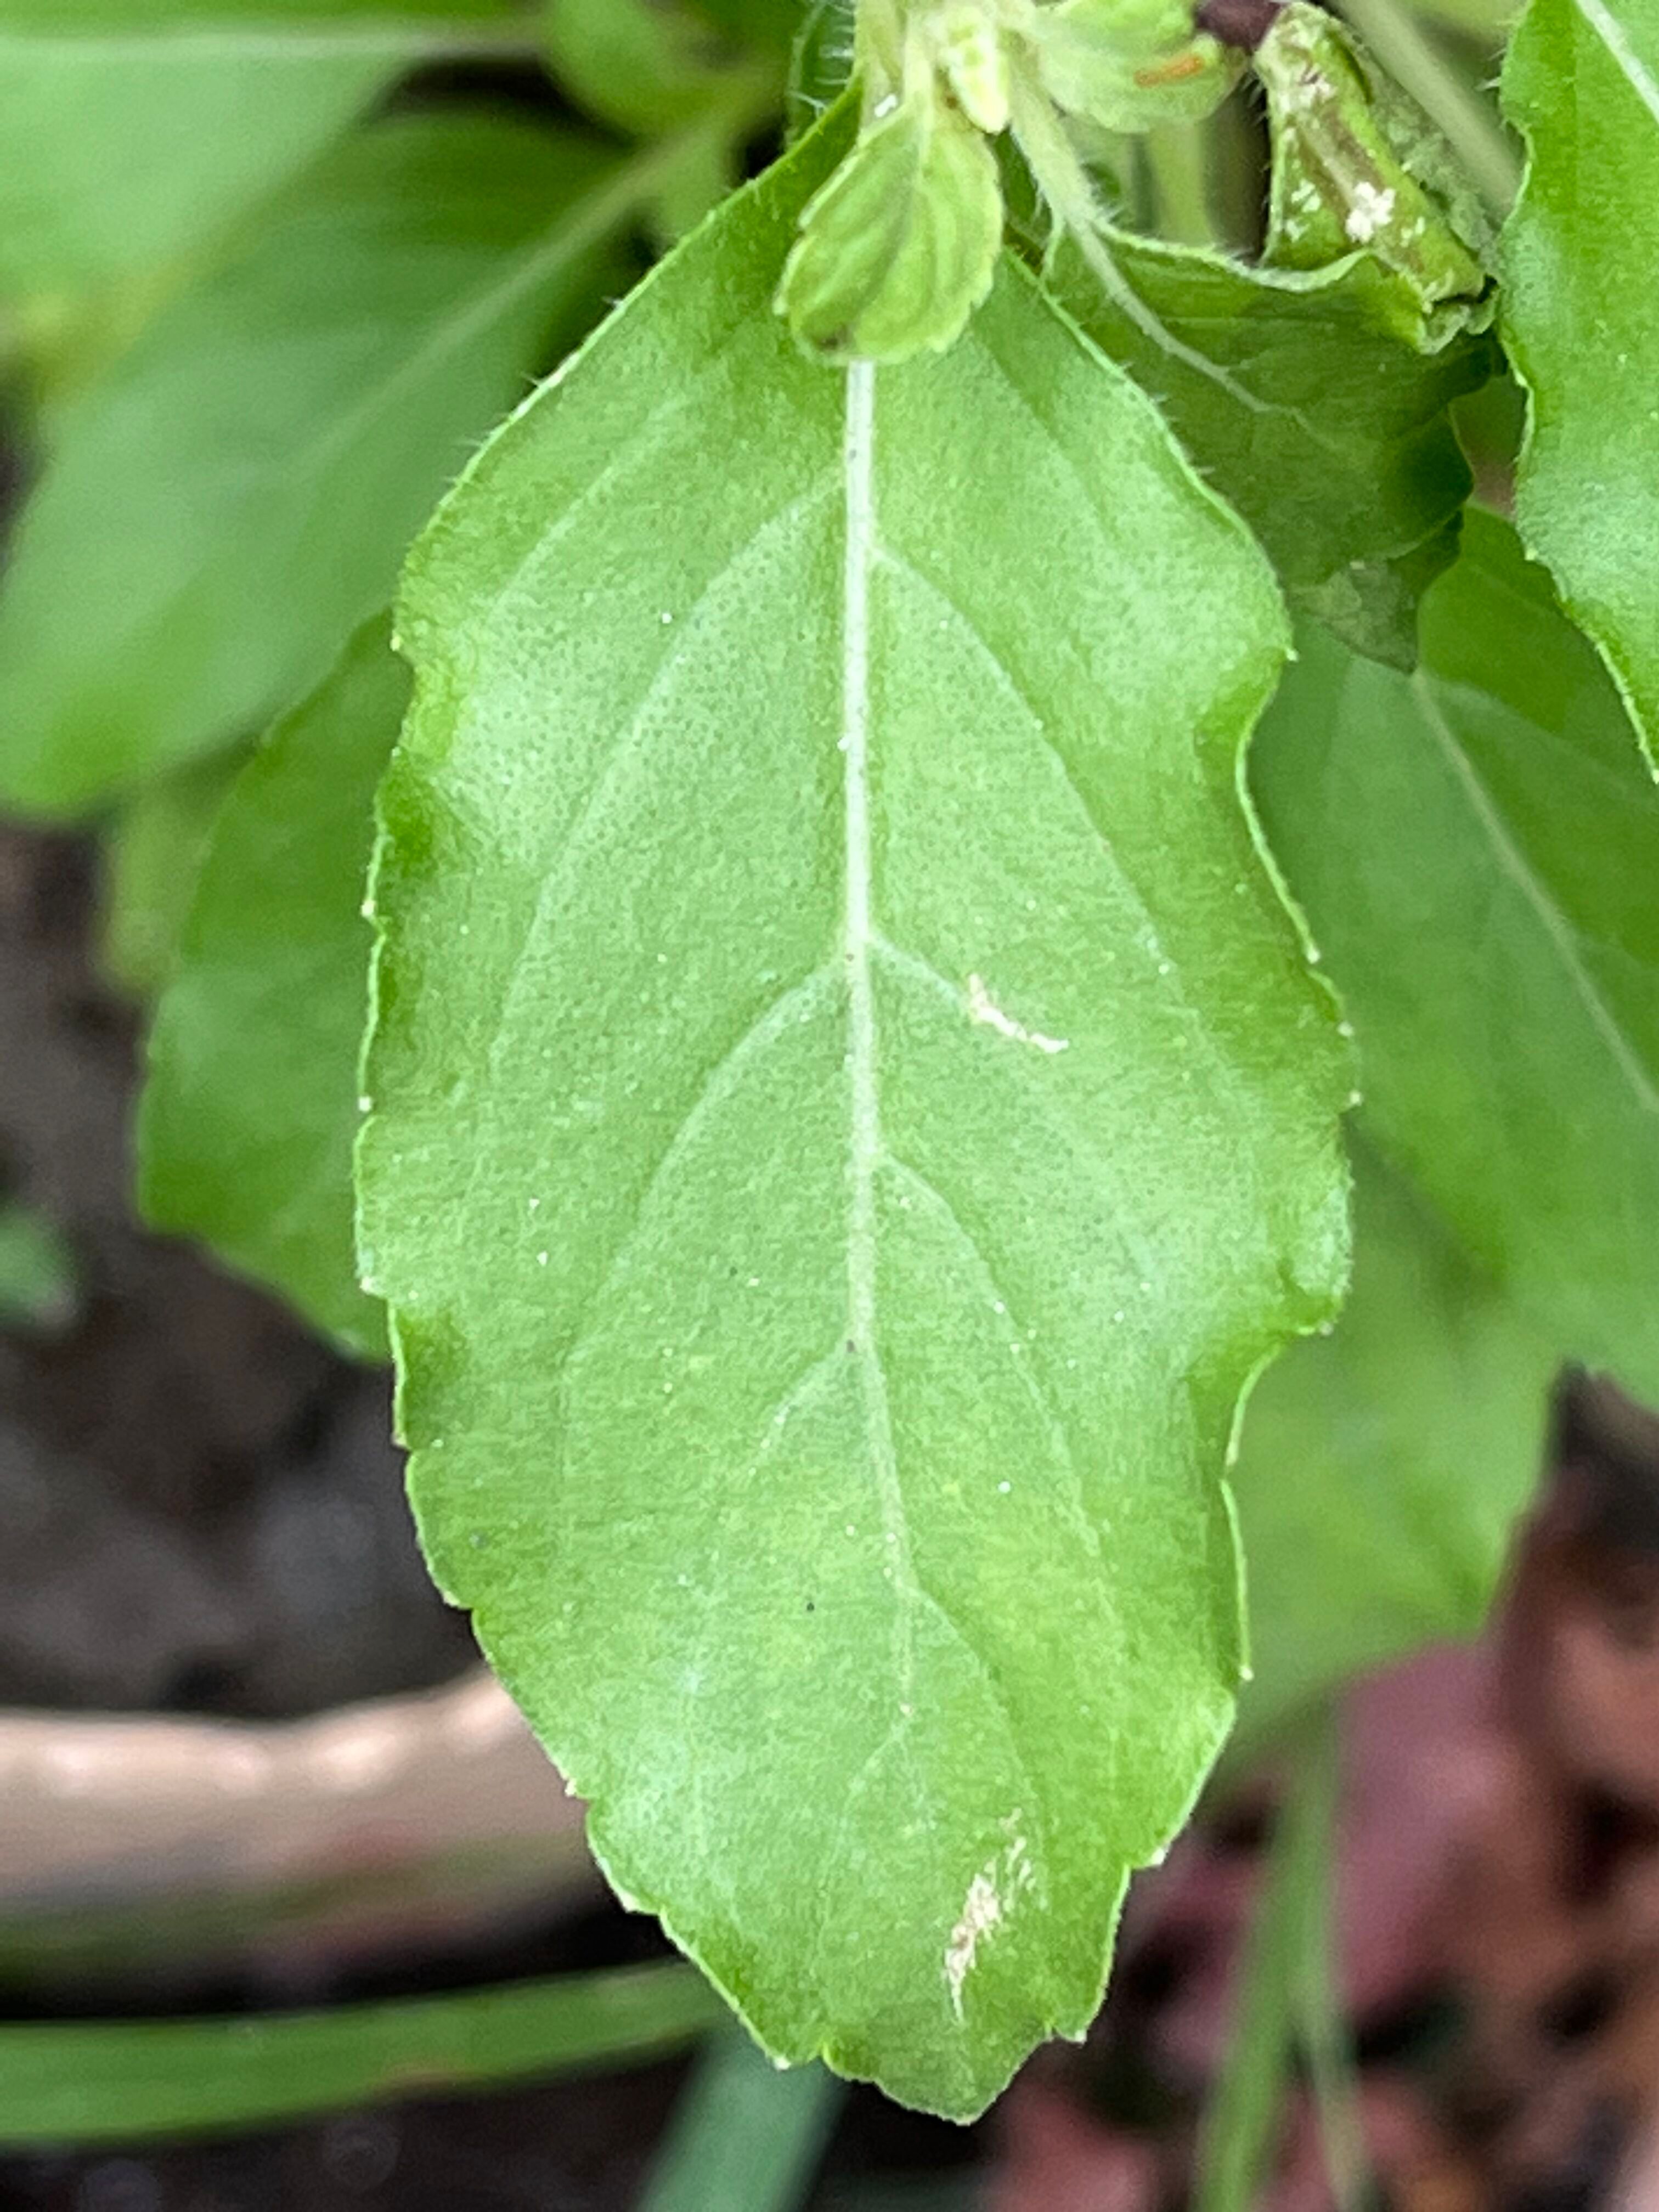
Plant species: ocimum-tenuiflorum